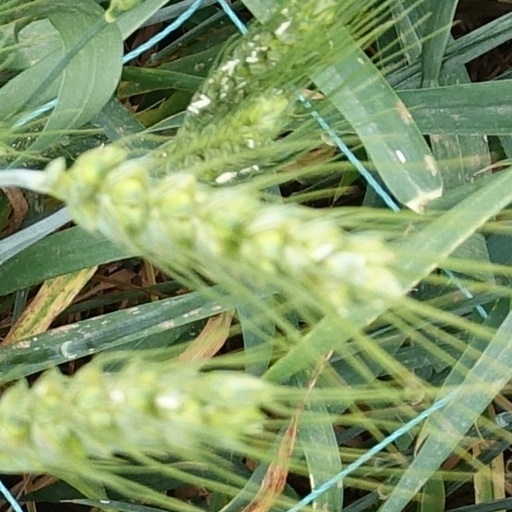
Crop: wheat